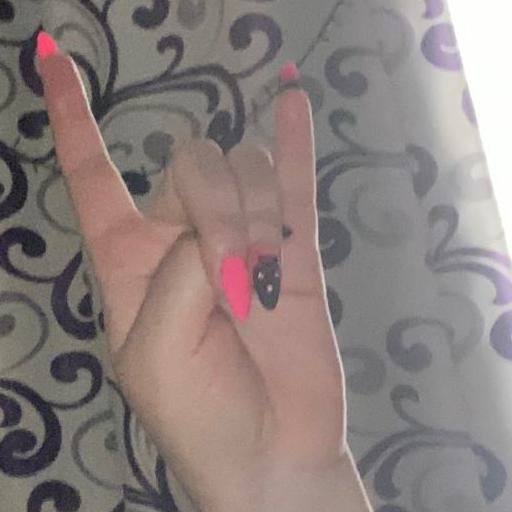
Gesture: rock